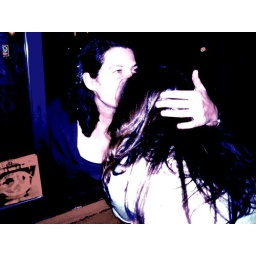
she came in through the bathroom window